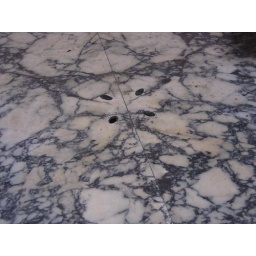
It has holes in the floor to let the water drain